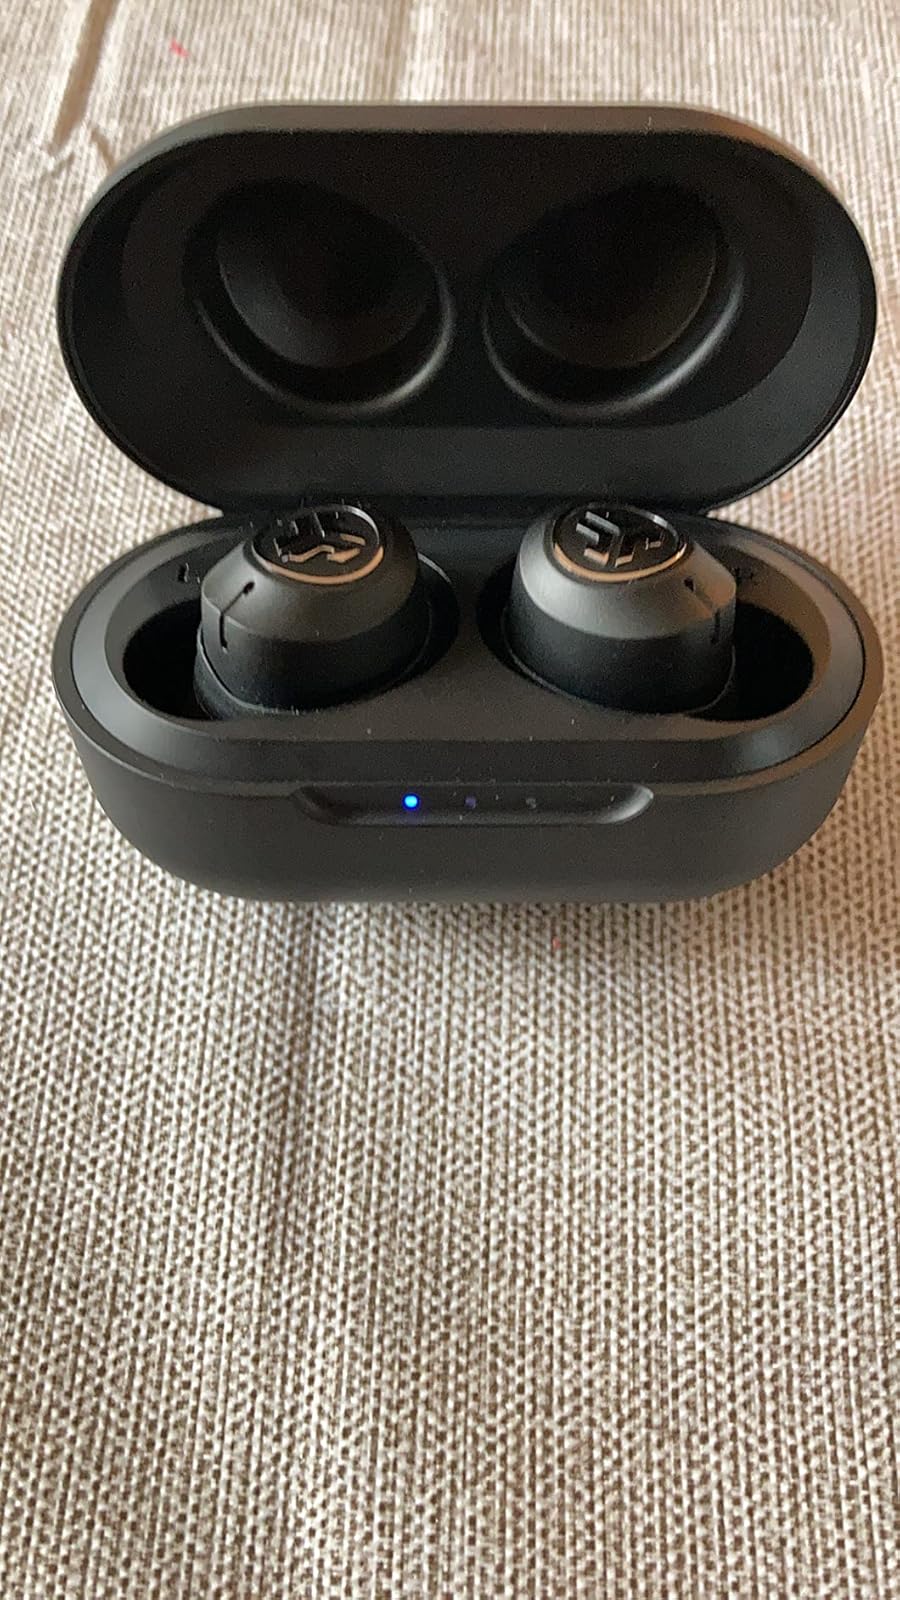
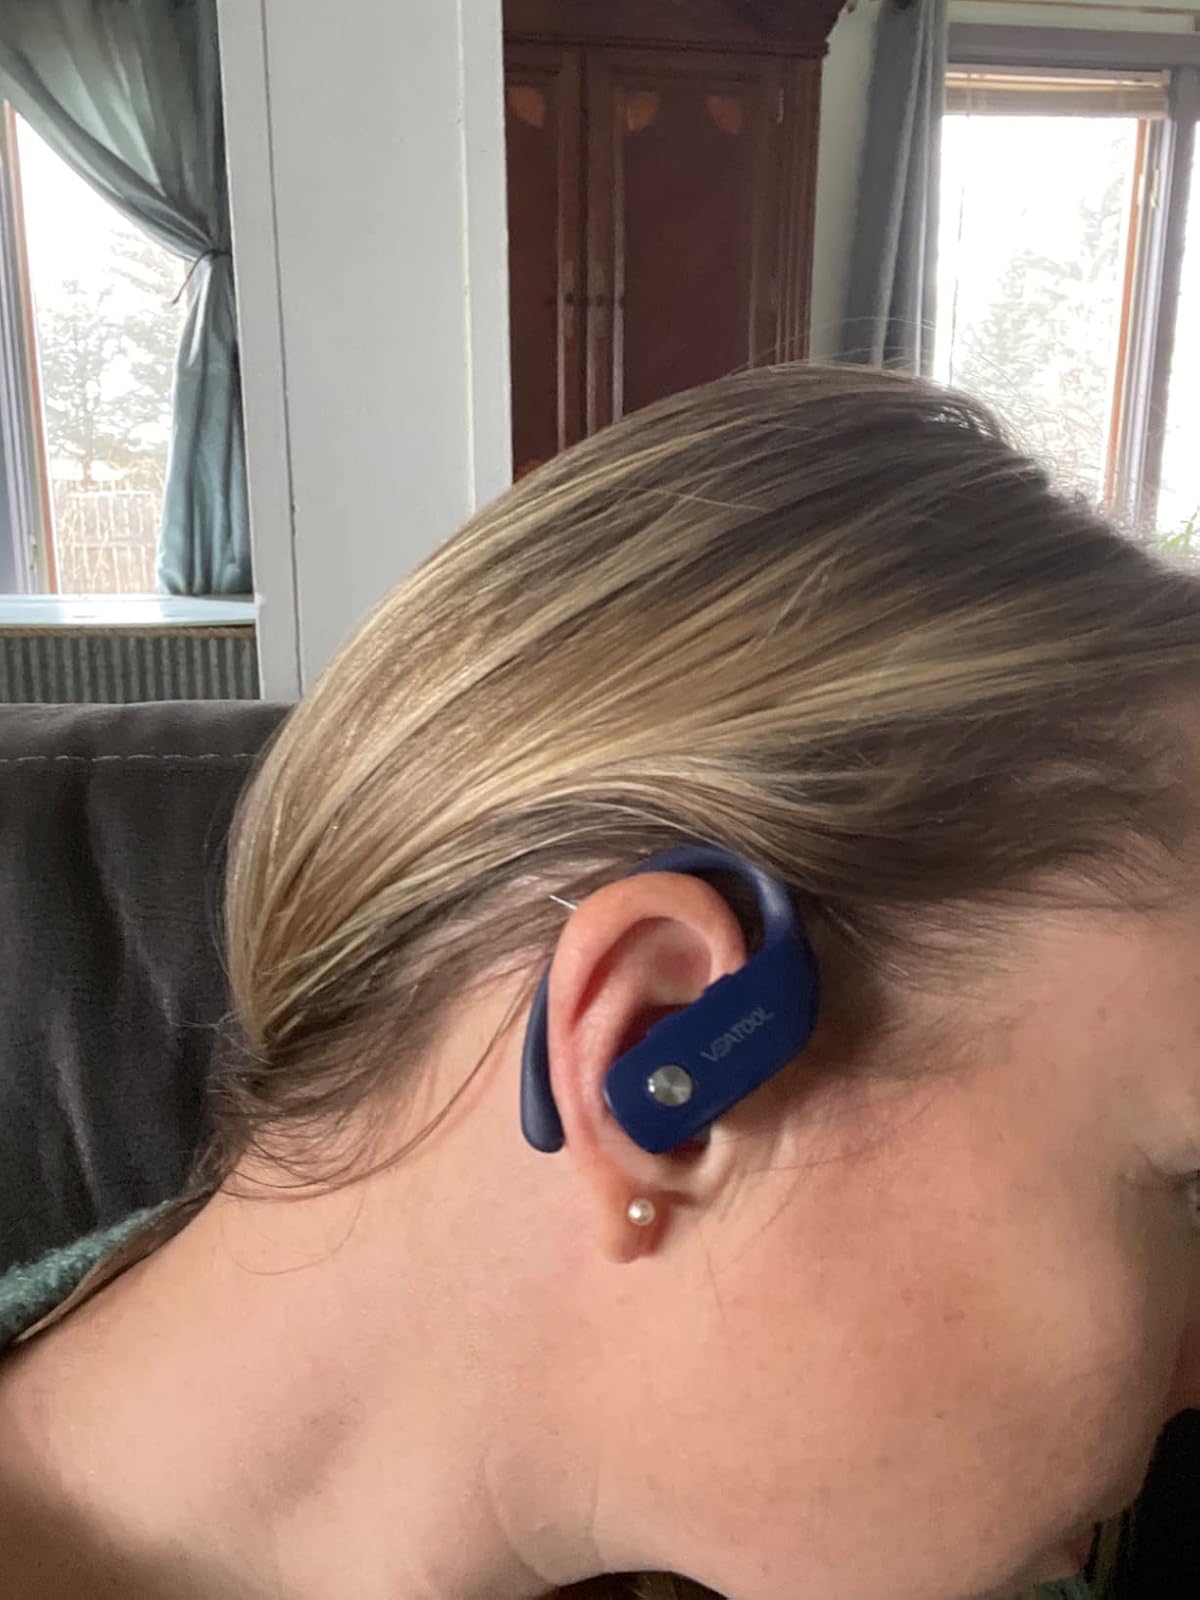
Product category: earbuds
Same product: no